Royal College of Physicians

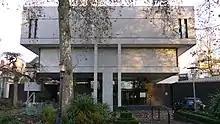
The Royal College of Physicians headquarters is a Grade I listed building

The Royal College of Physicians of London, commonly referred to simply as the Royal College of Physicians (RCP), is a British professional membership body dedicated to improving the practice of medicine, chiefly through the accreditation of physicians by examination. Founded by royal charter from King Henry VIII in 1518, as the College of Physicians, the RCP is the oldest medical college in England.